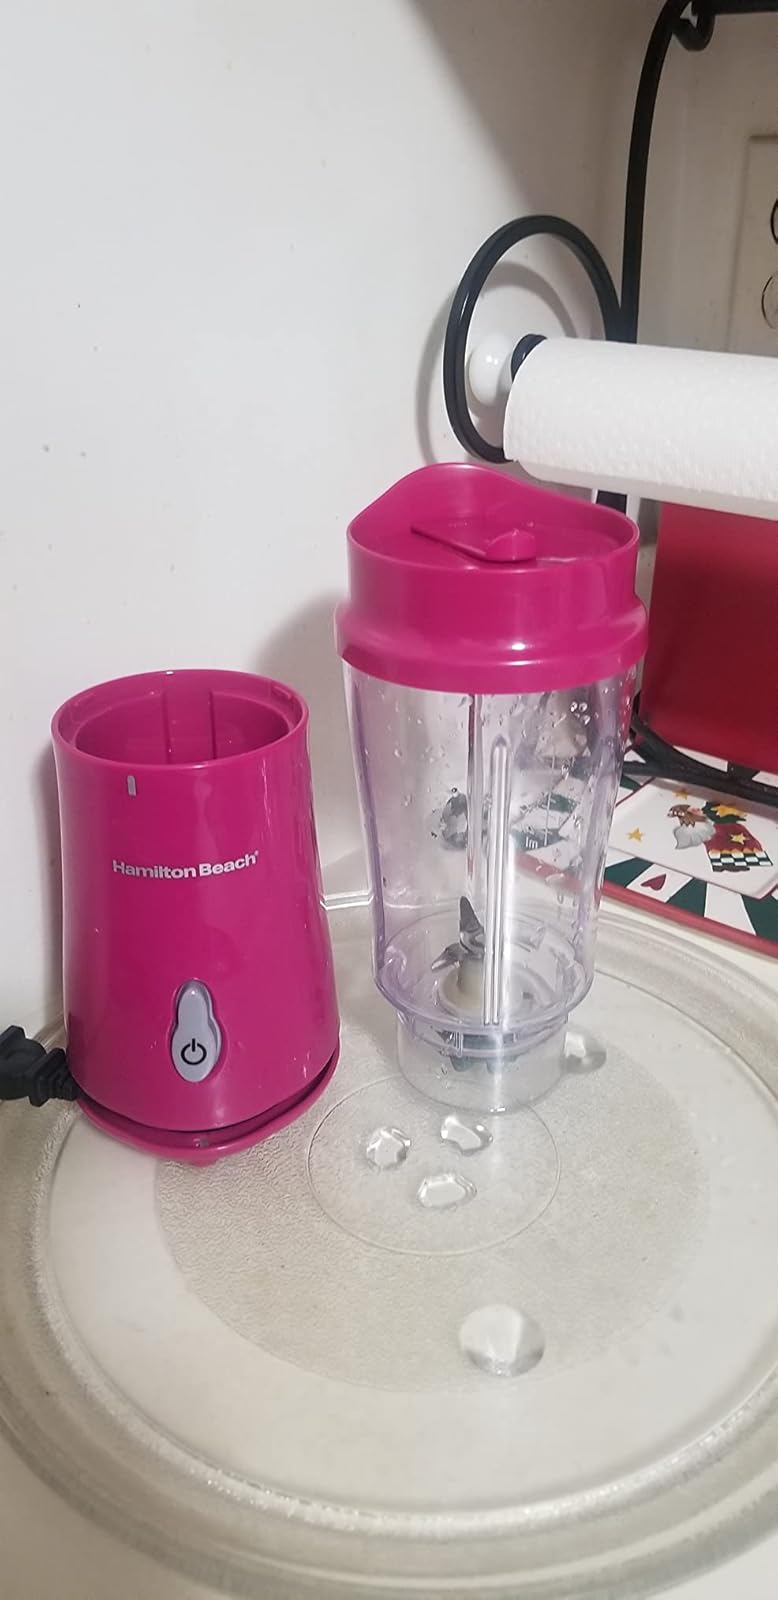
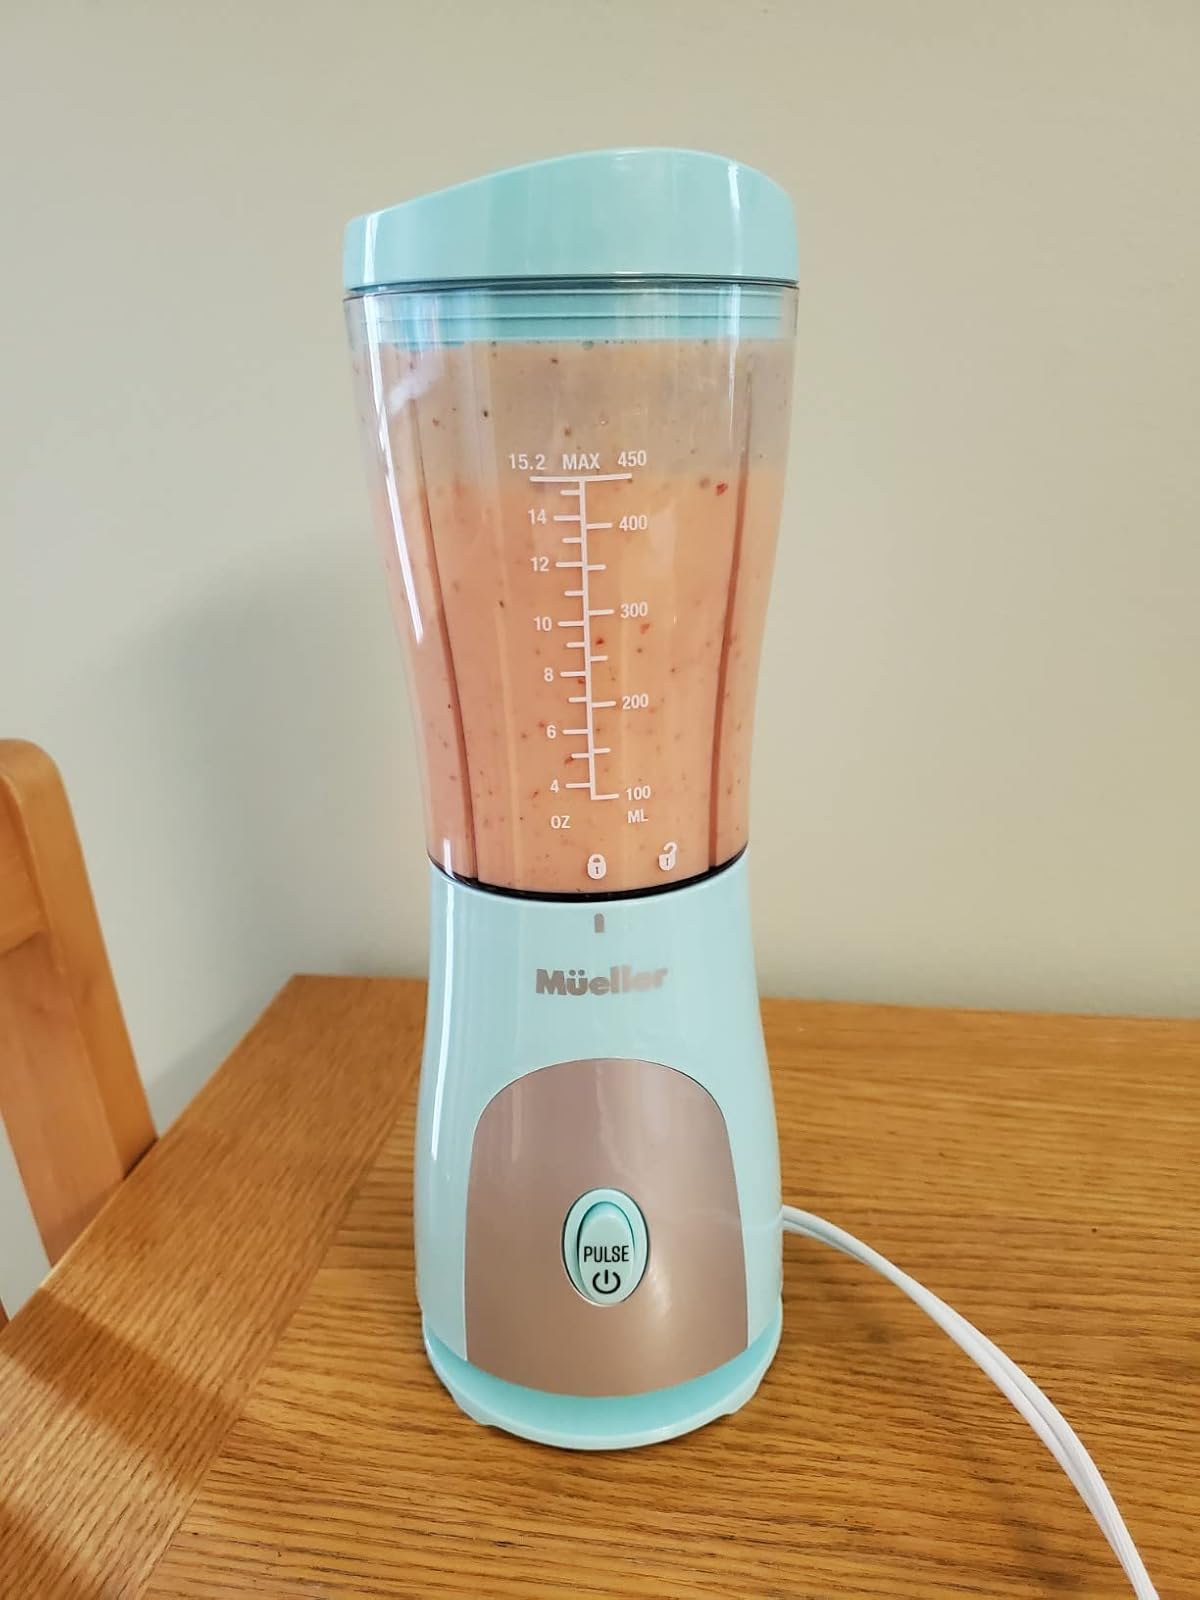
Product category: items_blender
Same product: no